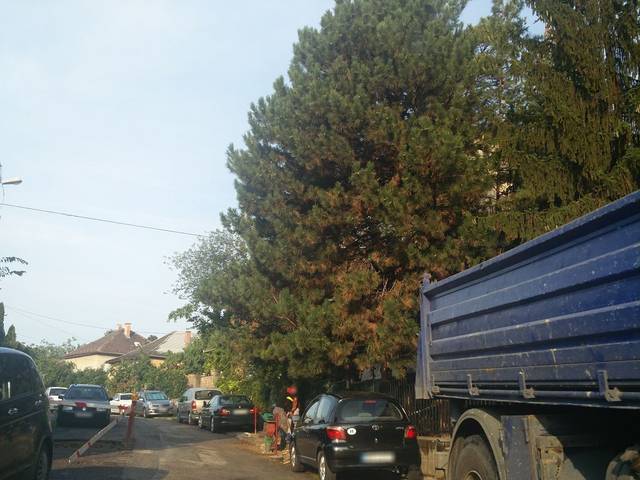
Region: Hungary
Coordinates: 47.479, 19.023